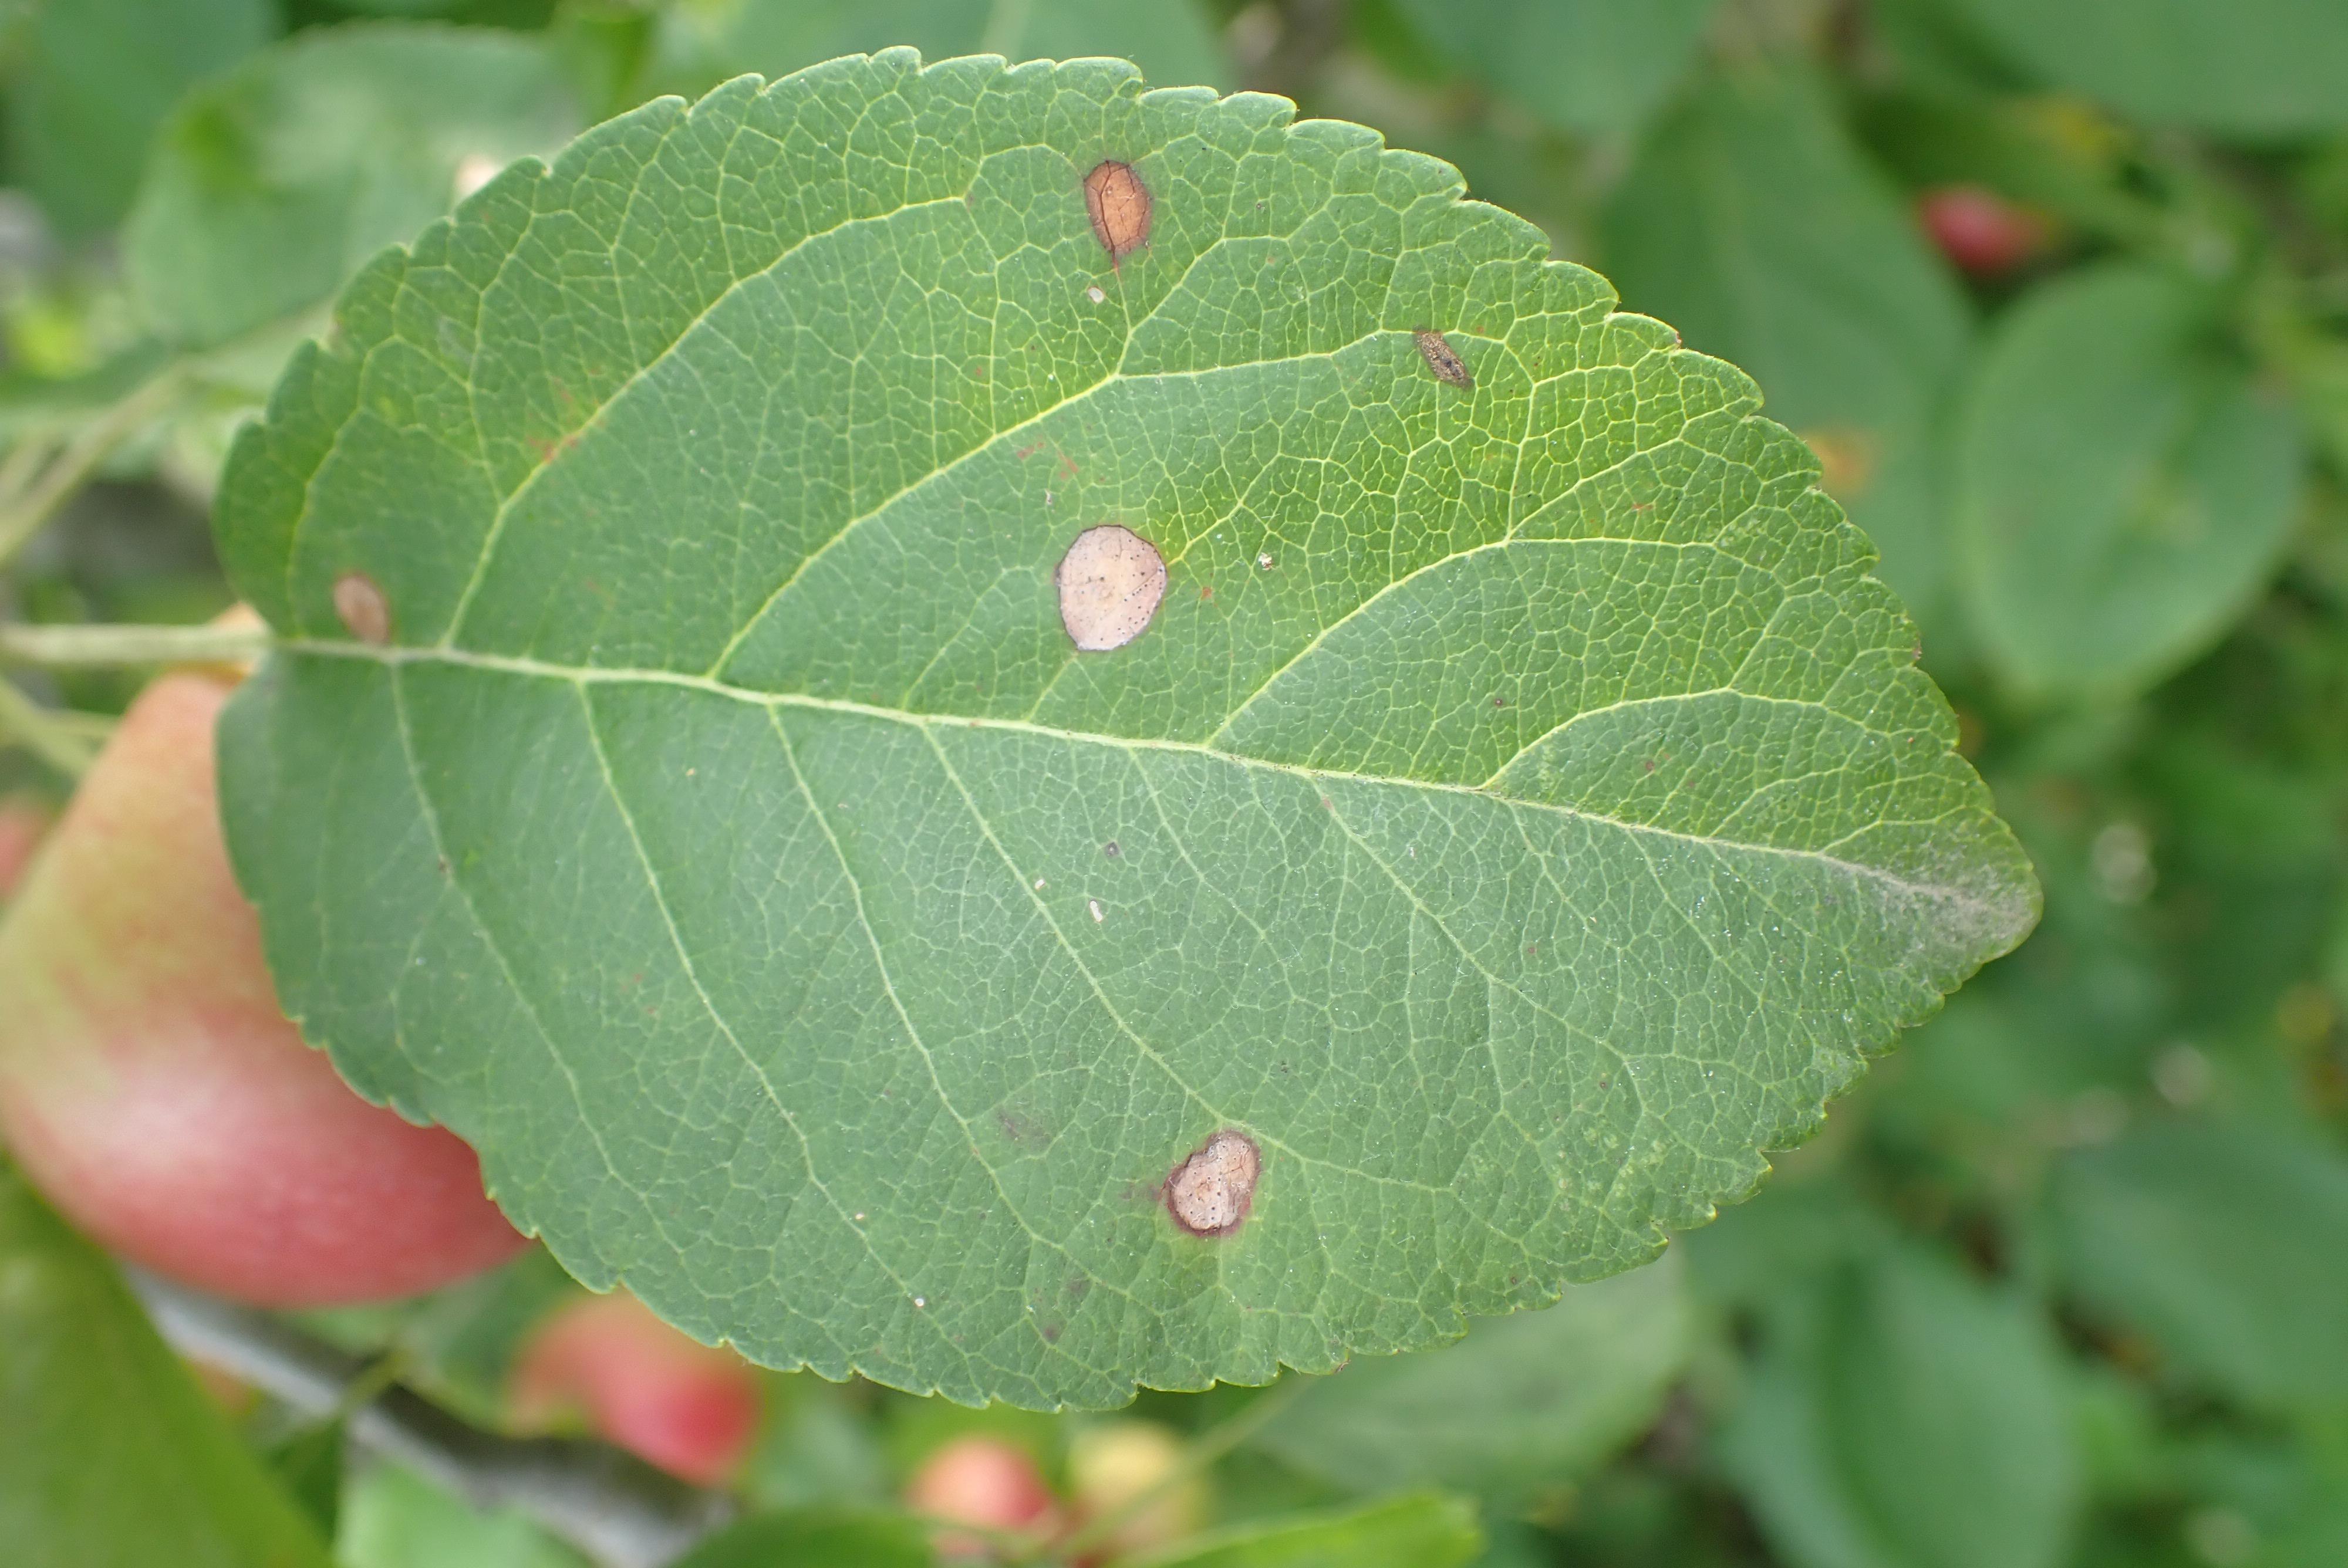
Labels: frog_eye_leaf_spot